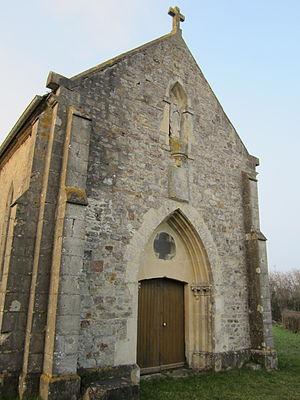
Chapelle de La Cavée
Saint-Martin-d'Audouville est une commune française, située dans le département de la Manche en région Normandie, peuplée de 131 habitants.